Mary, Queen of Scots (opera)

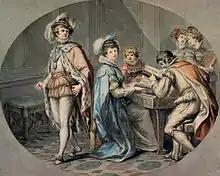
"The Jealousy of Darnley" by Cipriani

It is now 1565 and Mary has married Lord Darnley. Darnley's friend David Riccio has been appointed as the Queen's secretary and has become her friend and advisor. The Lords of the Council strongly criticise the drunken Darnley's suitability as her consort while Mary, now pregnant, feels growing unease at Darnley's pressure for her to name him as her co-sovereign. Mary recalls James to the court to help her deal with the situation and appease the lords. Determined to assume even greater power over Mary, James again earns her mistrust and ultimate estrangement, made worse when she discovers that he was behind the murder of Cardinal Beaton. She decides that henceforth she will rely on her own strength, free of Darnley, Bothwell, and James—"Alone, Alone, I stand Alone". James then instigates a plot to goad Darnley into murdering Riccio by convincing him that he is the real father of Mary's child. In Mary's rooms, Riccio and her four ladies-in-waiting entertain her with music. Darnley, bursts into the room and murders Riccio before her eyes. As the council ponders whether to make James the Regent, they hear that Mary has fled the castle and that James is stirring up the Scottish people by accusing Mary of deserting them and conspiring with Darnley to murder Riccio. At one of his harangues, James is challenged by Mary's faithful supporter Lord Gordon. Mary appears in the crowd and accuses James of perfidy, including arranging Riccio's murder to discredit her. The crowd supports her, and she banishes James for life.